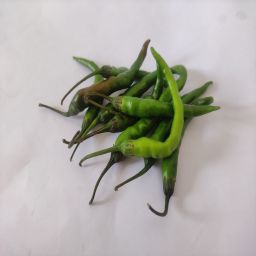
Crop: Chile Pepper
Quality: Unripe